Victoria Drummond

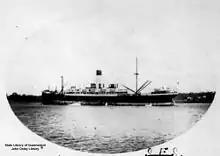
Blue Funnel's , on which Drummond was 10th Engineer 1922–24

Early in Drummond's time at Caledon, the founder W.B. Thompson introduced her and her parents to Henry Wortley, a director of Blue Funnel Line. Wortley offered Drummond the promise of a position as an engineer at sea when she completed her apprenticeship. When Caledon gave her notice in 1922, Drummond wrote to Wortley to take up his offer. Unknown to Drummond, Wortley had died in 1919. However, Lawrence Holt honoured Wortley's promise and invited her to Liverpool for an interview.